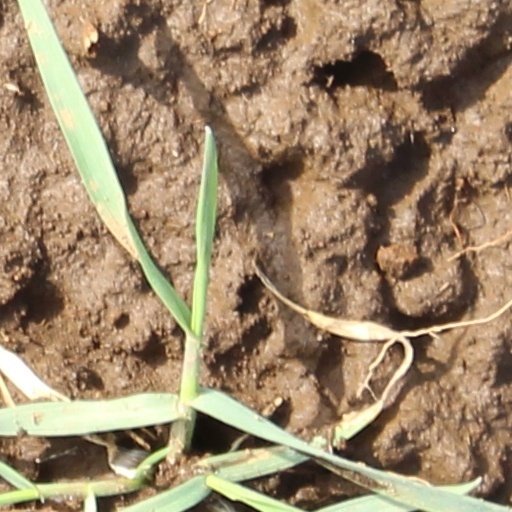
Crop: wheat